Outsiders Inn

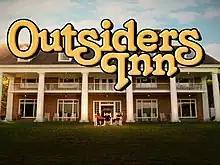

Outsiders Inn is an American half-hour reality television show which is a spin-off from "Gone Country", but created through the process known as retroscripting. The series debuted on CMT August 15, 2008, where it ran for eight weeks. The series is executive produced by Jay Renfroe and David Garfinkle of Renegade 83 Productions and Sandy Chanley of Productions Partners Inc.